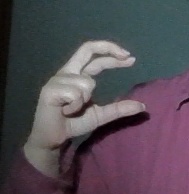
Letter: thal